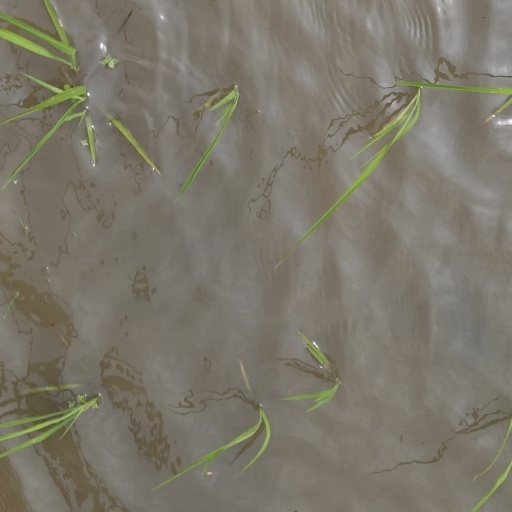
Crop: rice